Tiasmyn

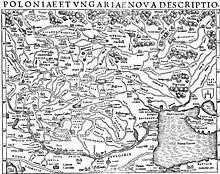
Tasmena, a left tributary of Neperus/Borystenes (1554) by Sebastian Munster

The Tiasmyn is a right tributary of the Dnieper River in Ukraine. It is long, and has a drainage basin of . The Tiasmyn originates in the north central part of the Dnieper hills in the central Ukrainian province of Kirovohrad. From there it flows through the Cherkasy Oblast, where it finally flows into the Kremenchuk Reservoir. The river forms a U-turn "(180°)" in its central run. Not counting the river's sharp turn, the river's source and its delta are located only 33 km (21 mi) away from each other.